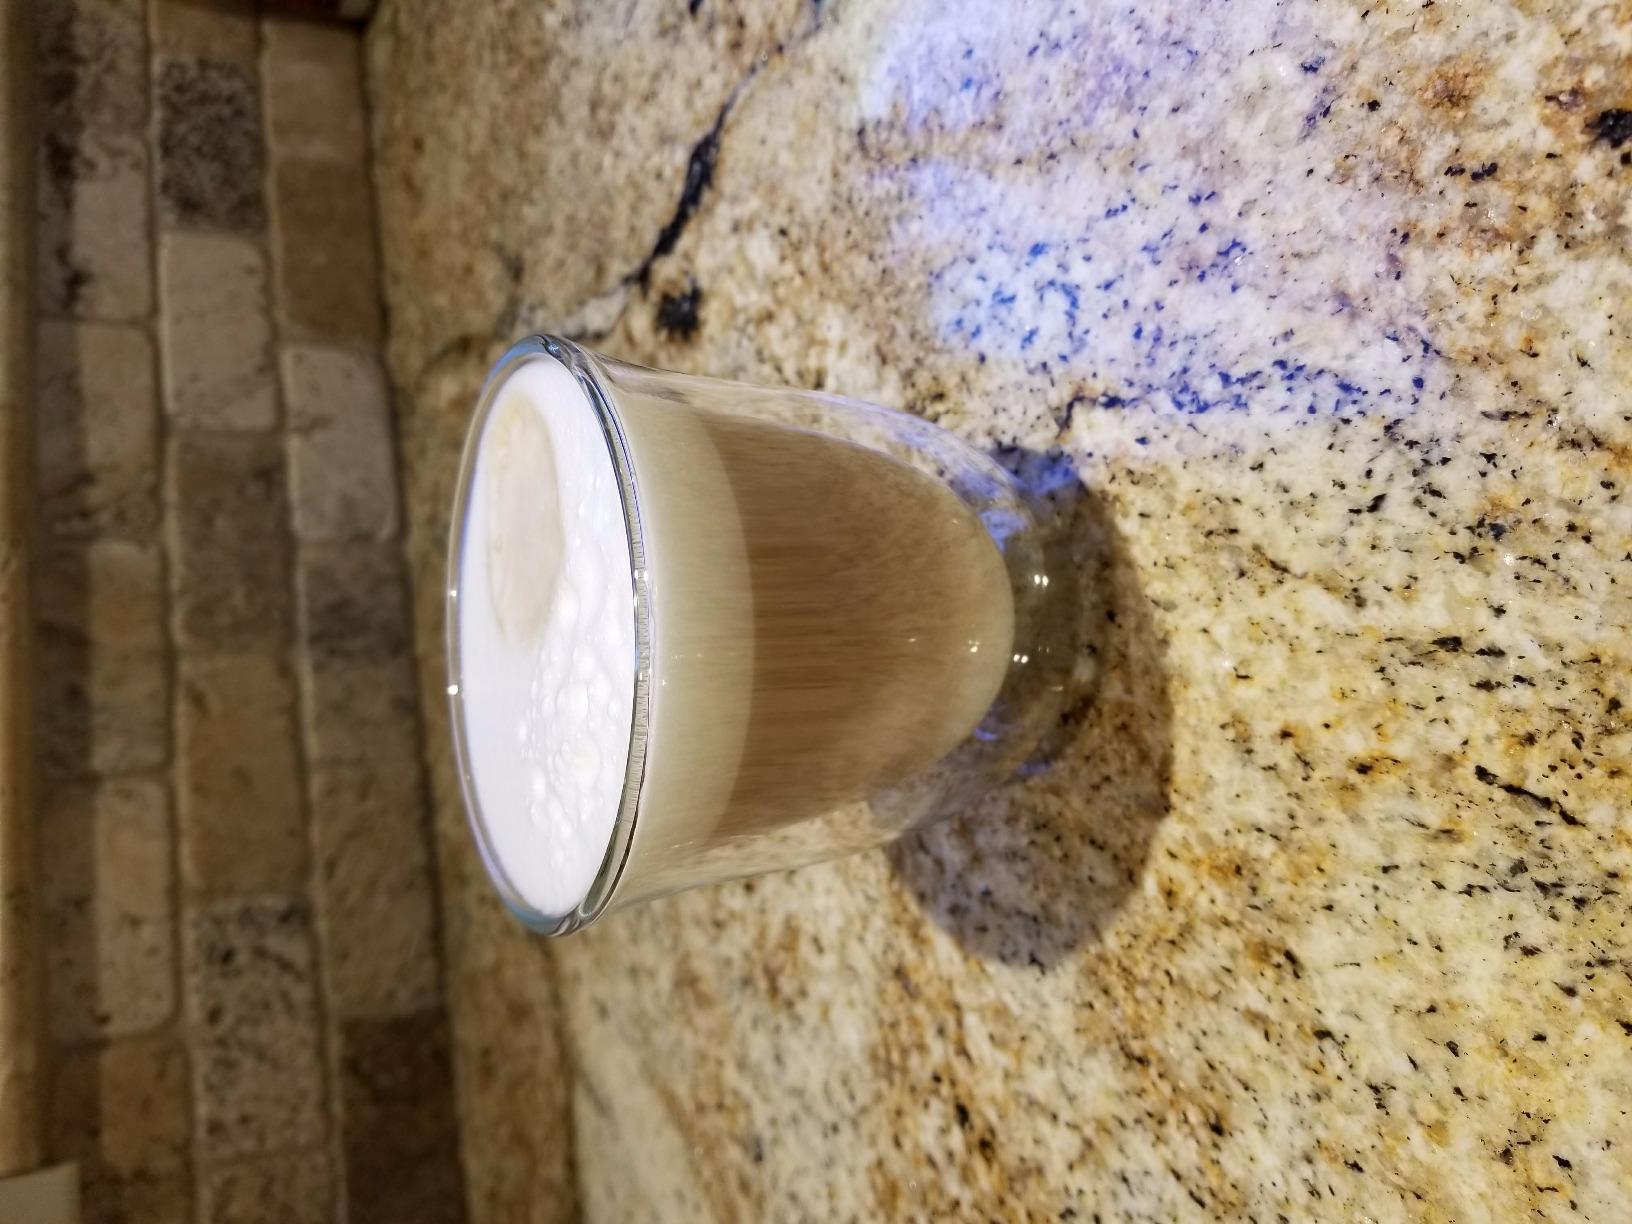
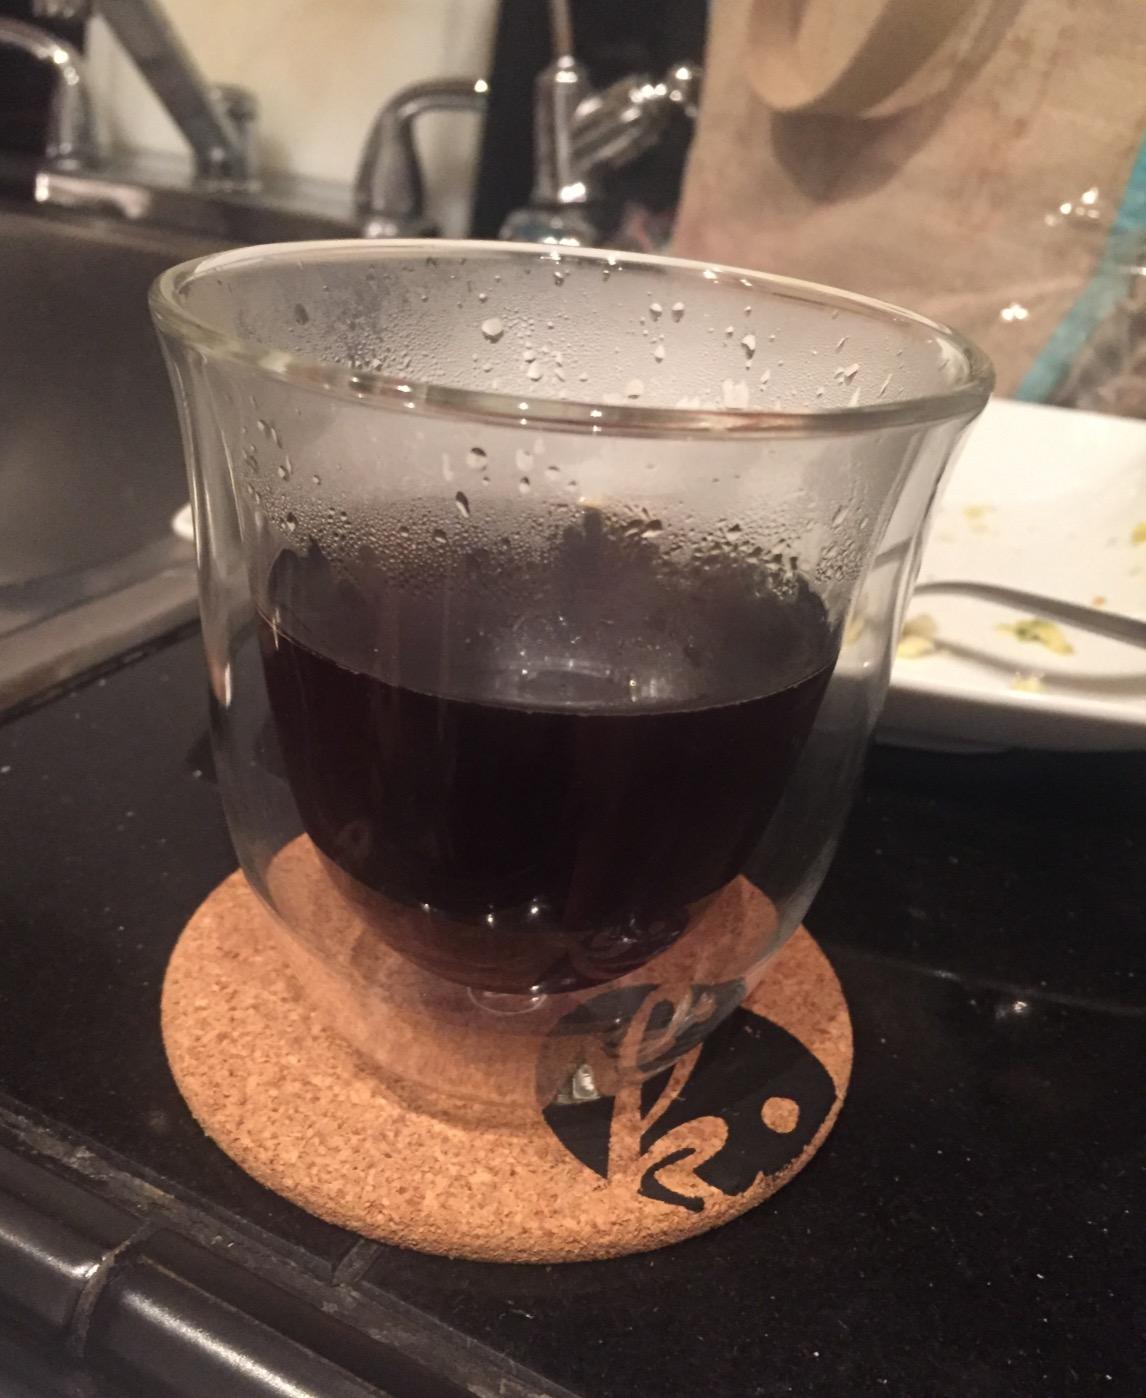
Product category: items_mug
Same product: yes